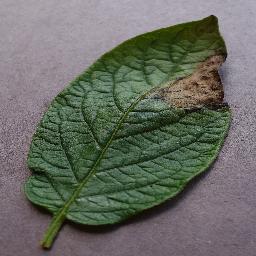
Label: Potato___Late_blight